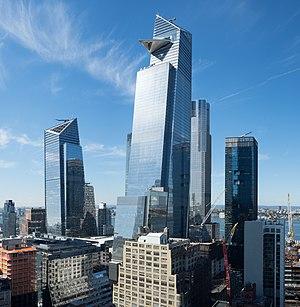
Hudson Yards est un projet de complexe d'immeubles situé dans le quartier du même nom situé entre celui de Chelsea et de Hell's Kitchen à Manhattan à New York.